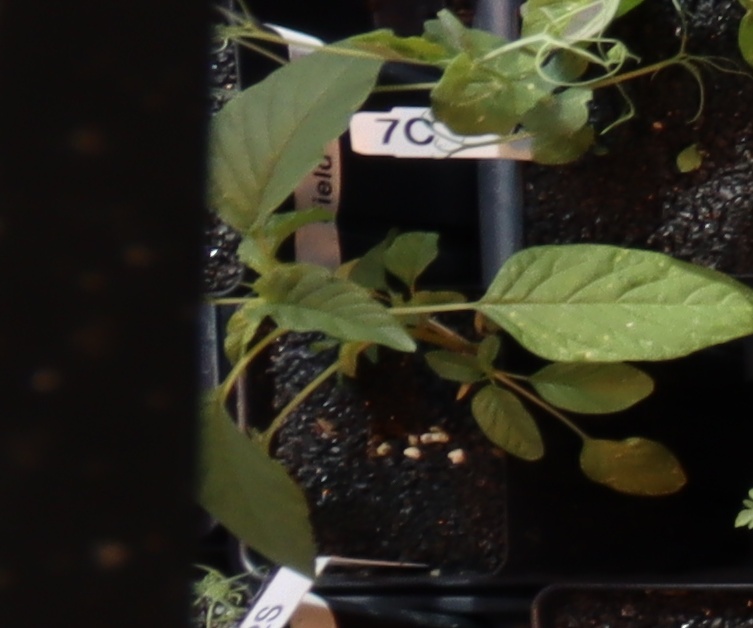
Label: Palmer Amaranth